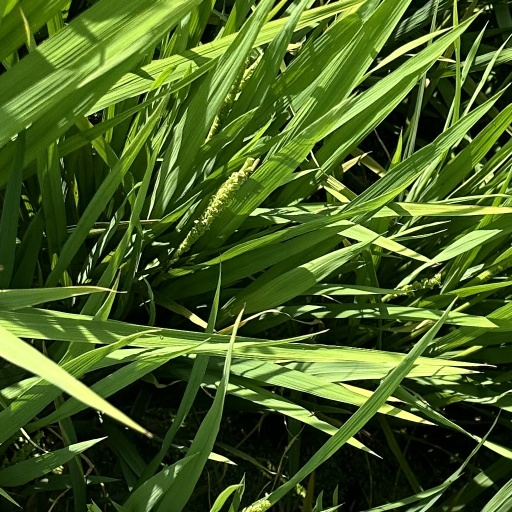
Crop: rice